Water Tribunal of the plain of Valencia

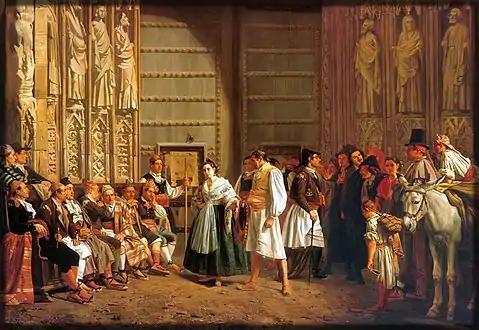
"Tribunal de las Aguas" by Bernardo Ferrándiz, 1865

The Tribunal is one of the oldest legal institutions in Europe still in operation, with roots dating back to the 10th century.